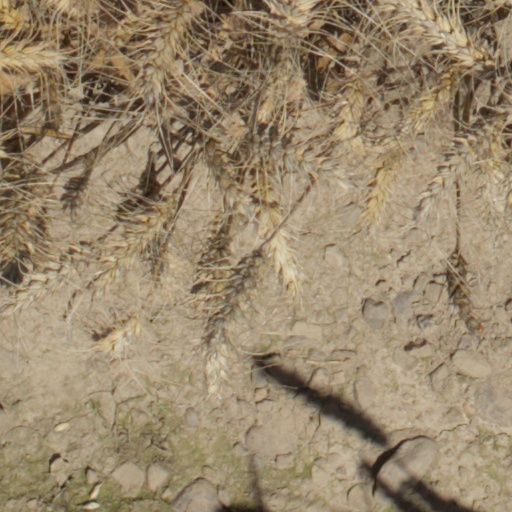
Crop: wheat